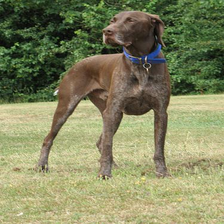
Species: dog
Breed: german shorthaired